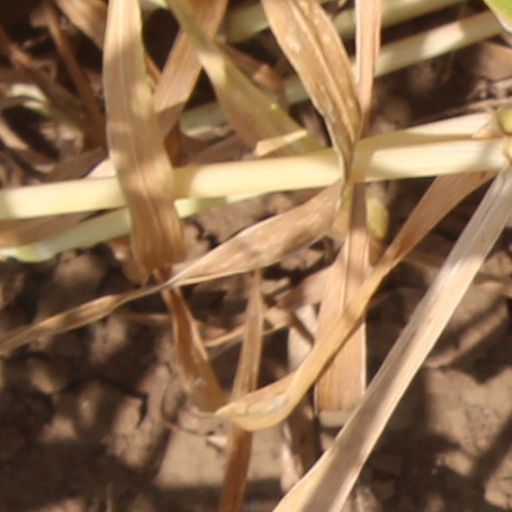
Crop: wheat